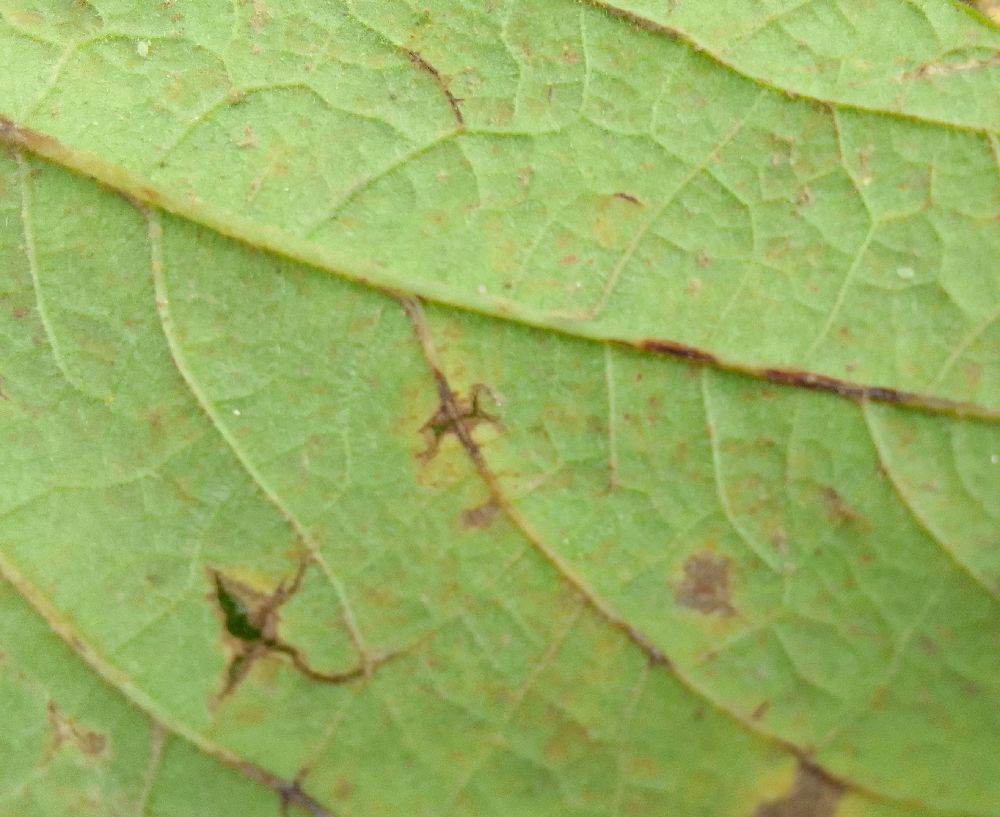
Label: anthracnose